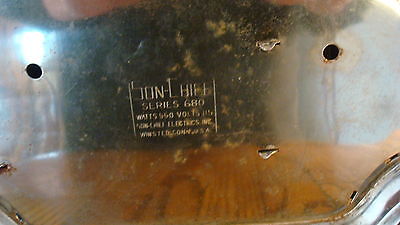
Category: toaster